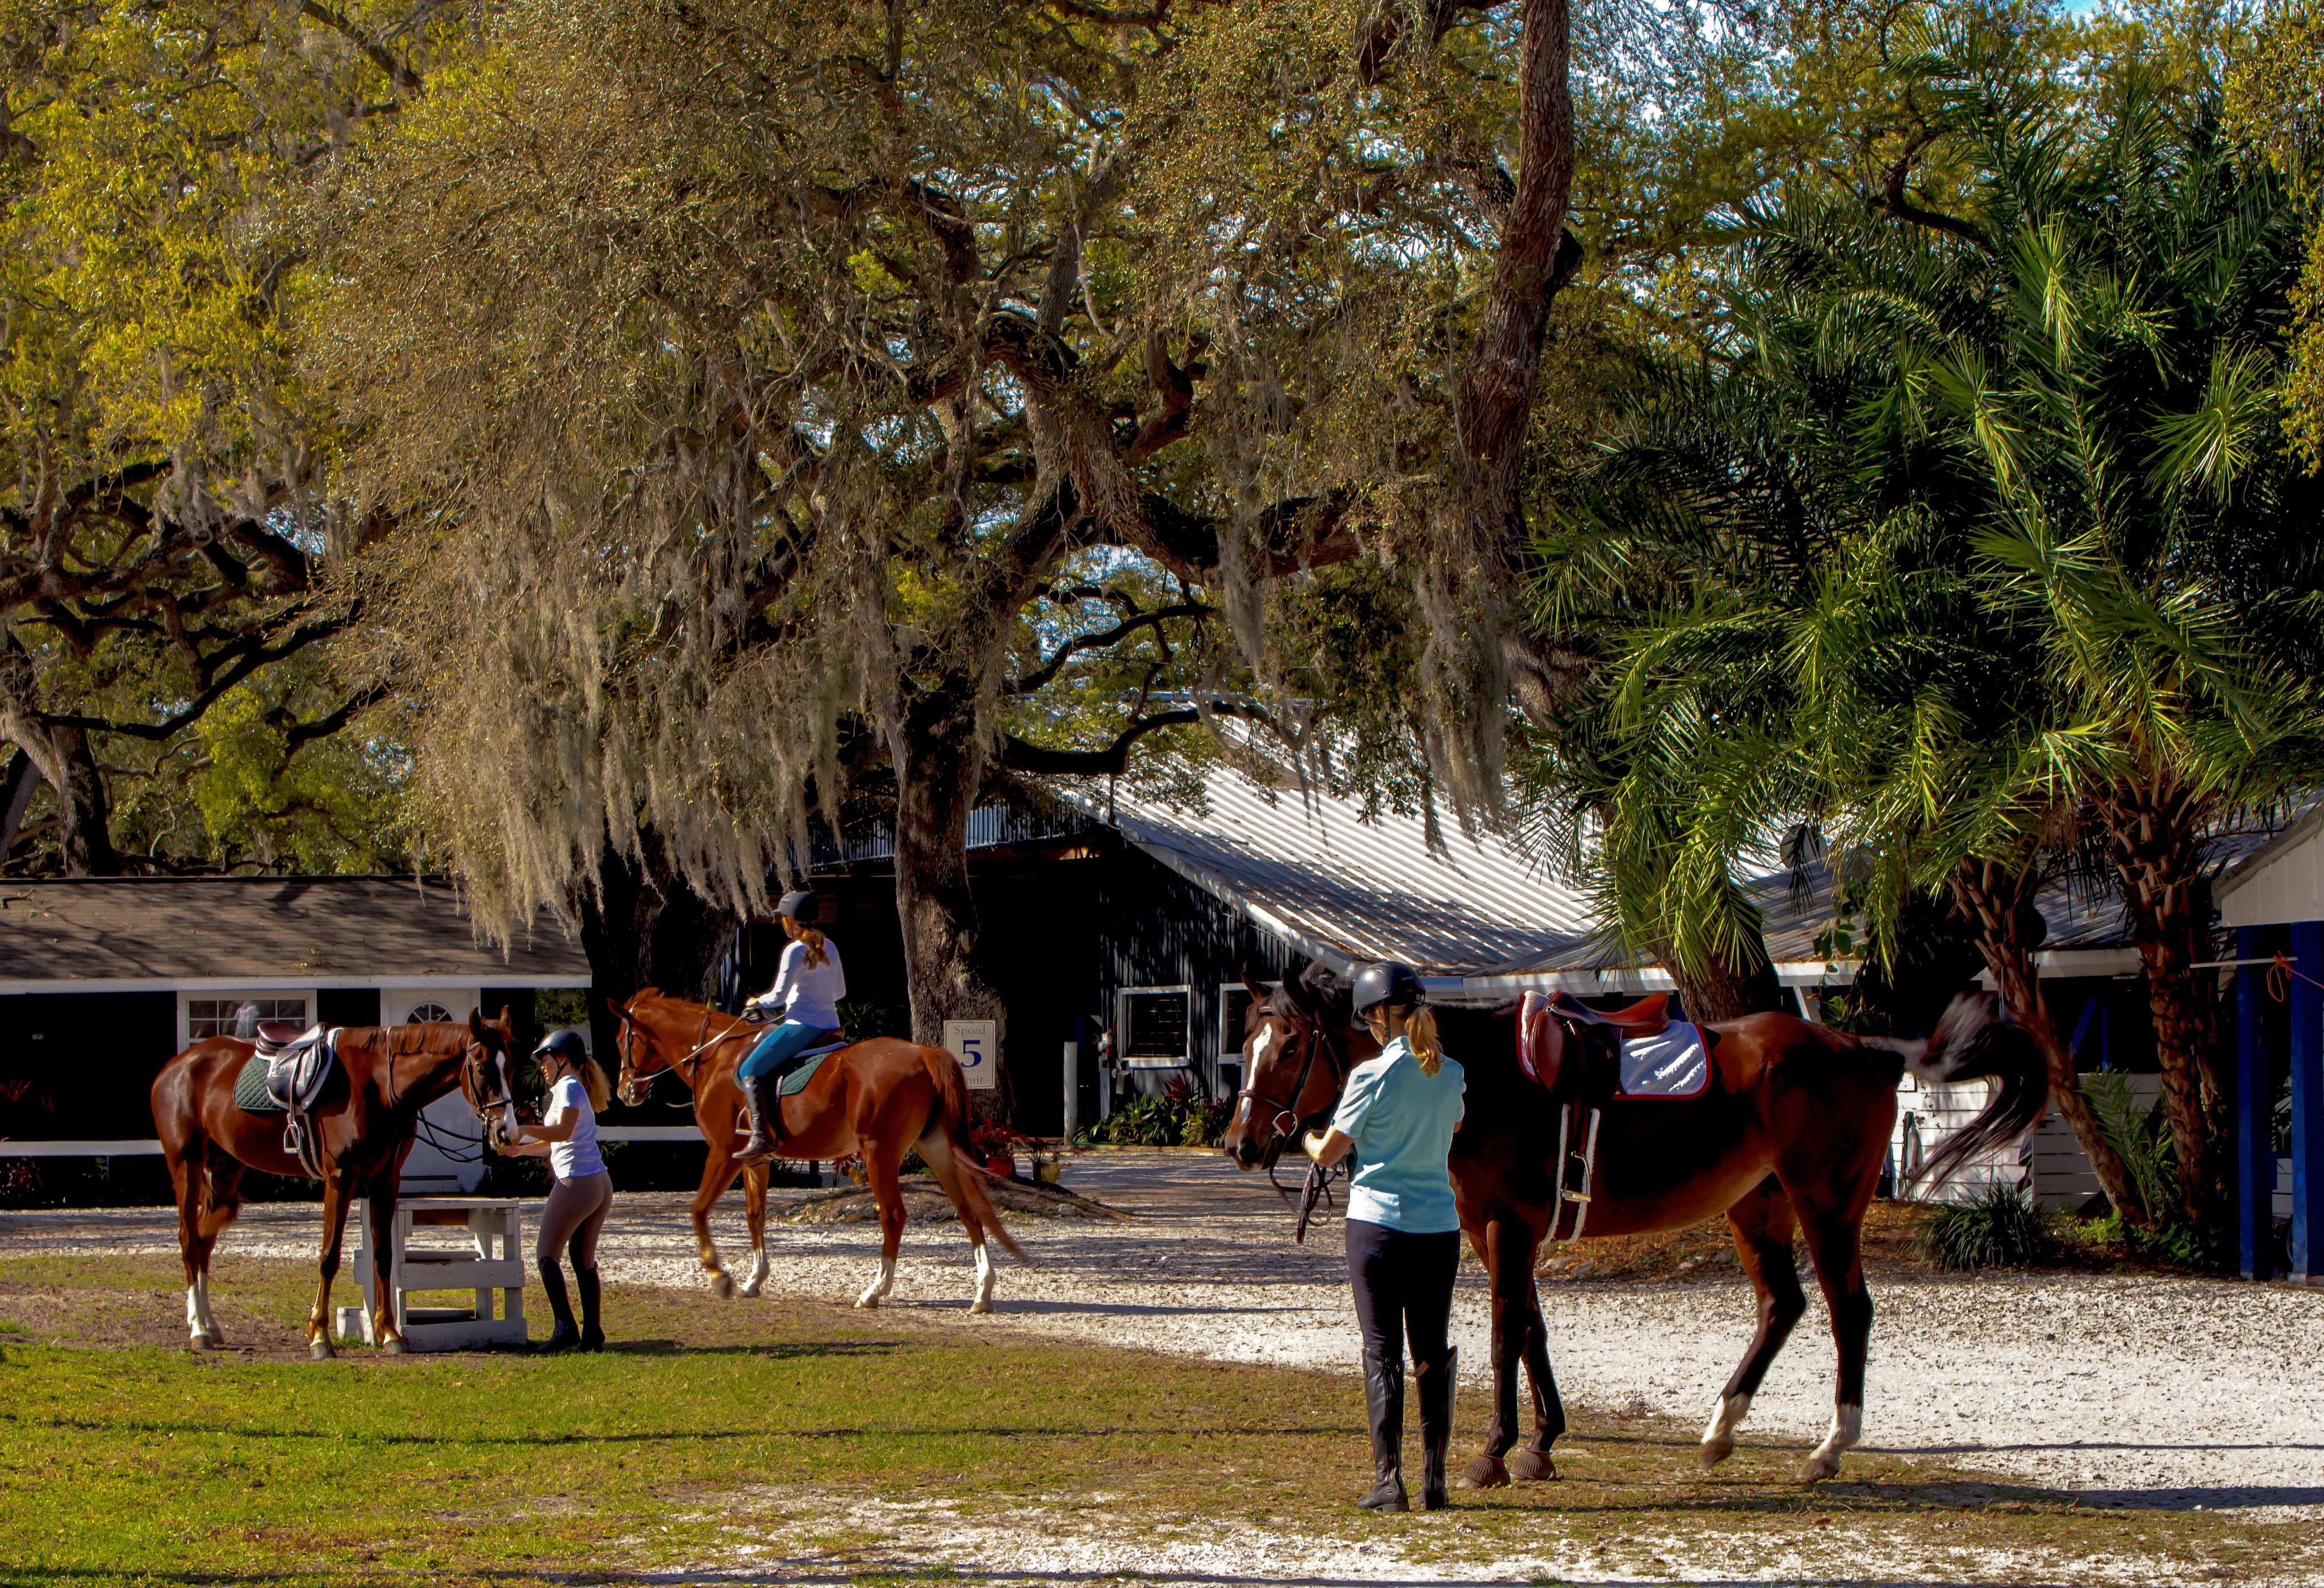
landscape, flower, ranch, horse, park, tourism, equestrian, horses, horse riding, amazon, stables, rural area, equestrianism, pack animal, trail riding, horse like mammal, animal sports